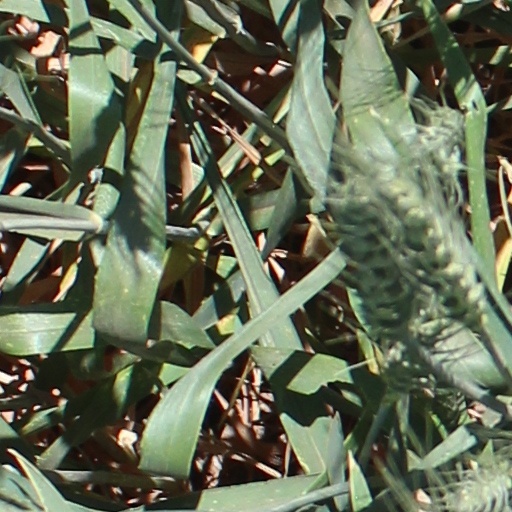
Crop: wheat